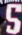
Number: 5